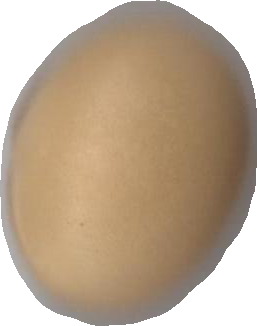
Variety: Grobogan